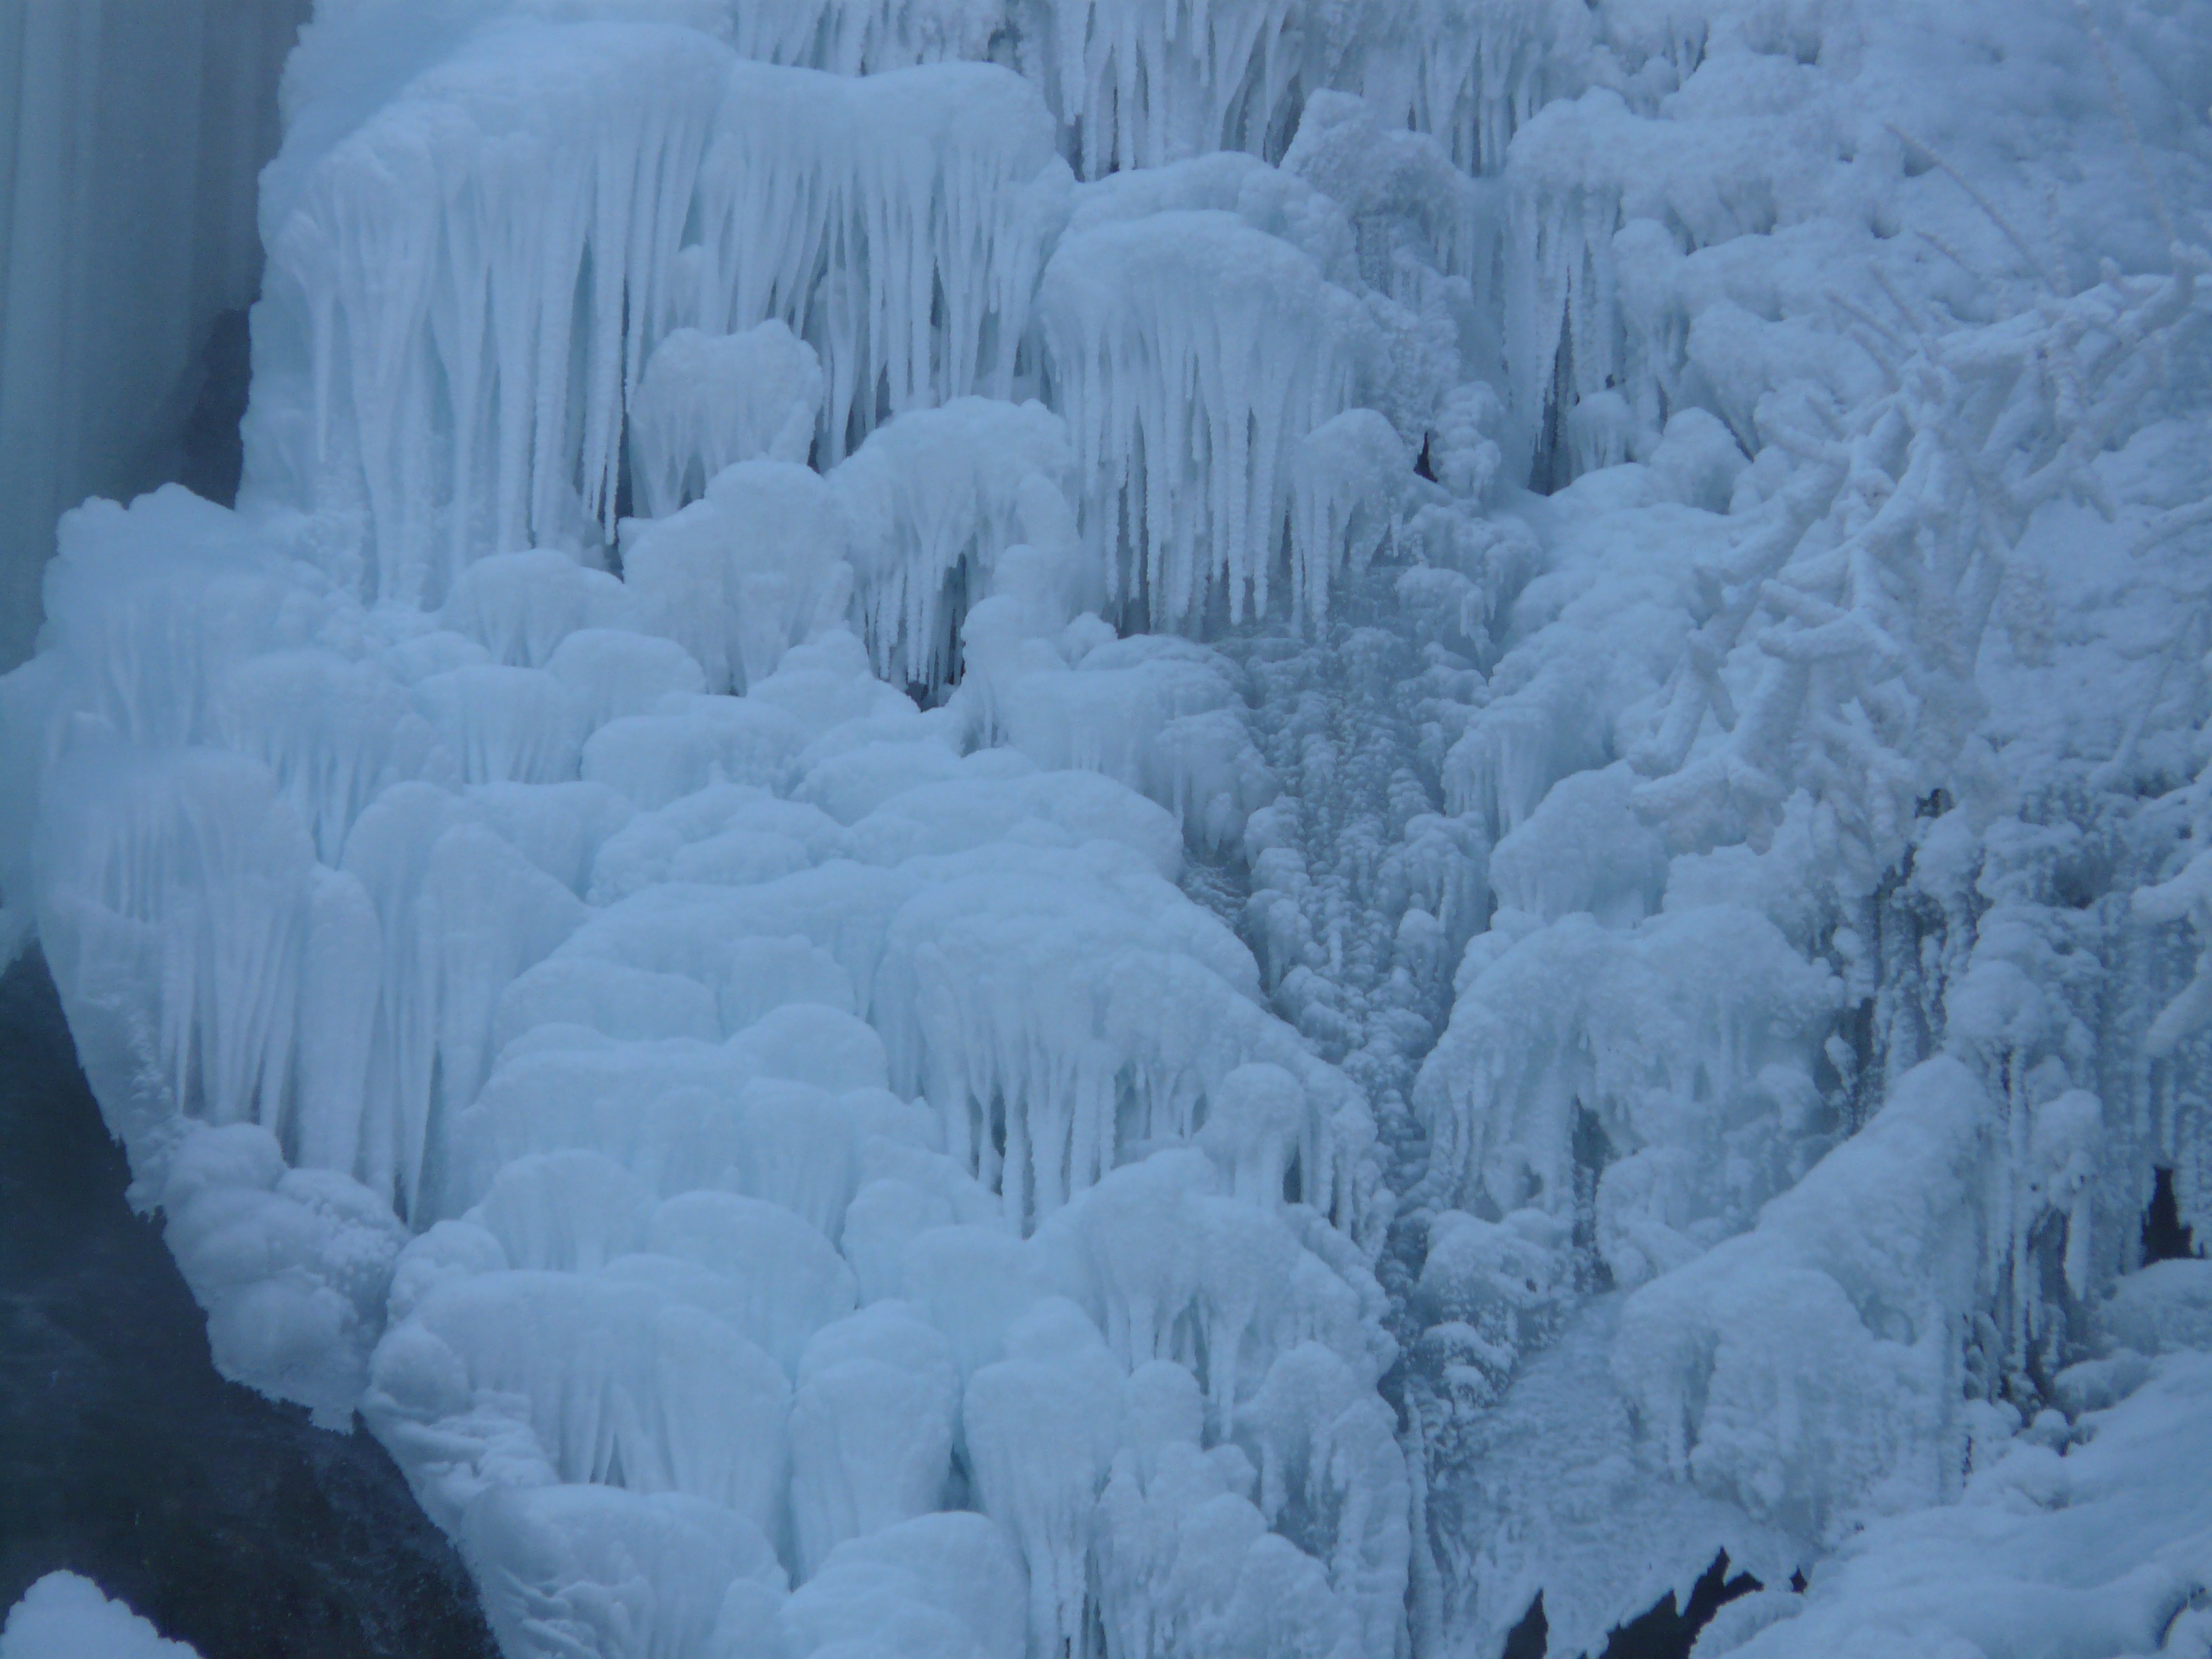
waterfall, snow, cold, winter, adventure, ice, frozen, season, sports, icicle, freezing, bad urach, urach waterfall, swabian alb, alb eaves, alb, urach, ice formations, geological phenomenon, ice cap, polar ice cap, ice cascades